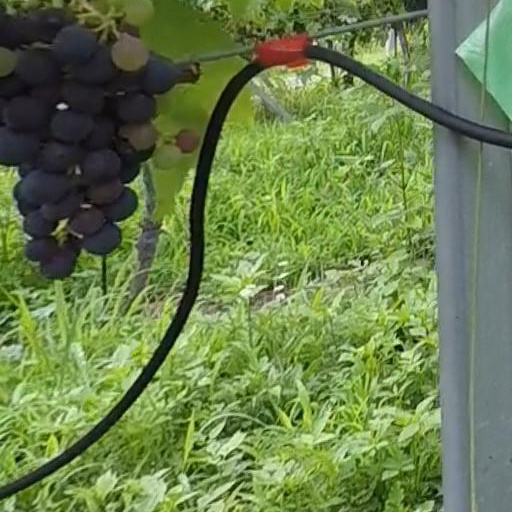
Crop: grape